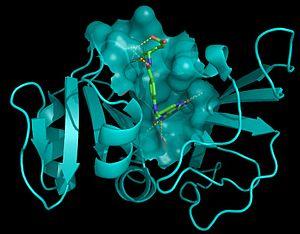
La biologie structurale est la branche de la biologie qui étudie la structure et l'organisation spatiale des macromolécules biologiques, principalement les protéines et les acides nucléiques. La biologie structurale concerne en particulier la détermination à l'échelle atomique de la structure 3D au moyen de techniques biophysiques, les principes à la base des modifications de conformation des macromolécules, l'analyse des mouvements moléculaires et la dynamique de ces structures.
La conception de médicament, plus précisément conception de substance pharmacologiquement active plus connue sous sa dénomination anglaise Drug design est l'ensemble des processus nécessaires à l'élaboration d'un médicament.
Le méthotrexate est un agent de la classe des antimétabolites, utilisé dans le traitement de certains cancers et dans les maladies auto-immunes. Il inhibe la dihydrofolate réductase, une enzyme capitale dans le métabolisme de l'acide folique.